Geoffrey Fisher

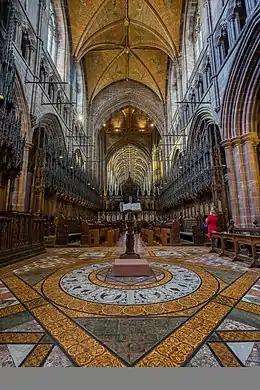
interior of large Gothic church

Temple had watched his successor's progress at Repton, and once again intervened to further Fisher's career. Temple, by now Archbishop of York, commended Fisher to Cosmo Lang, the Archbishop of Canterbury. Lang was impressed enough to put Fisher's name on the short list (of two candidates) when the see of Chester became vacant on the retirement of Luke Paget. At the time, bishops were appointed by the Crown on the advice of the Prime Minister. Ramsay MacDonald recommended Fisher to George V; the appointment was approved, and on 21 September 1932 Temple consecrated Fisher bishop in York Minster, and the following week Fisher was enthroned as Bishop of Chester at Chester Cathedral.